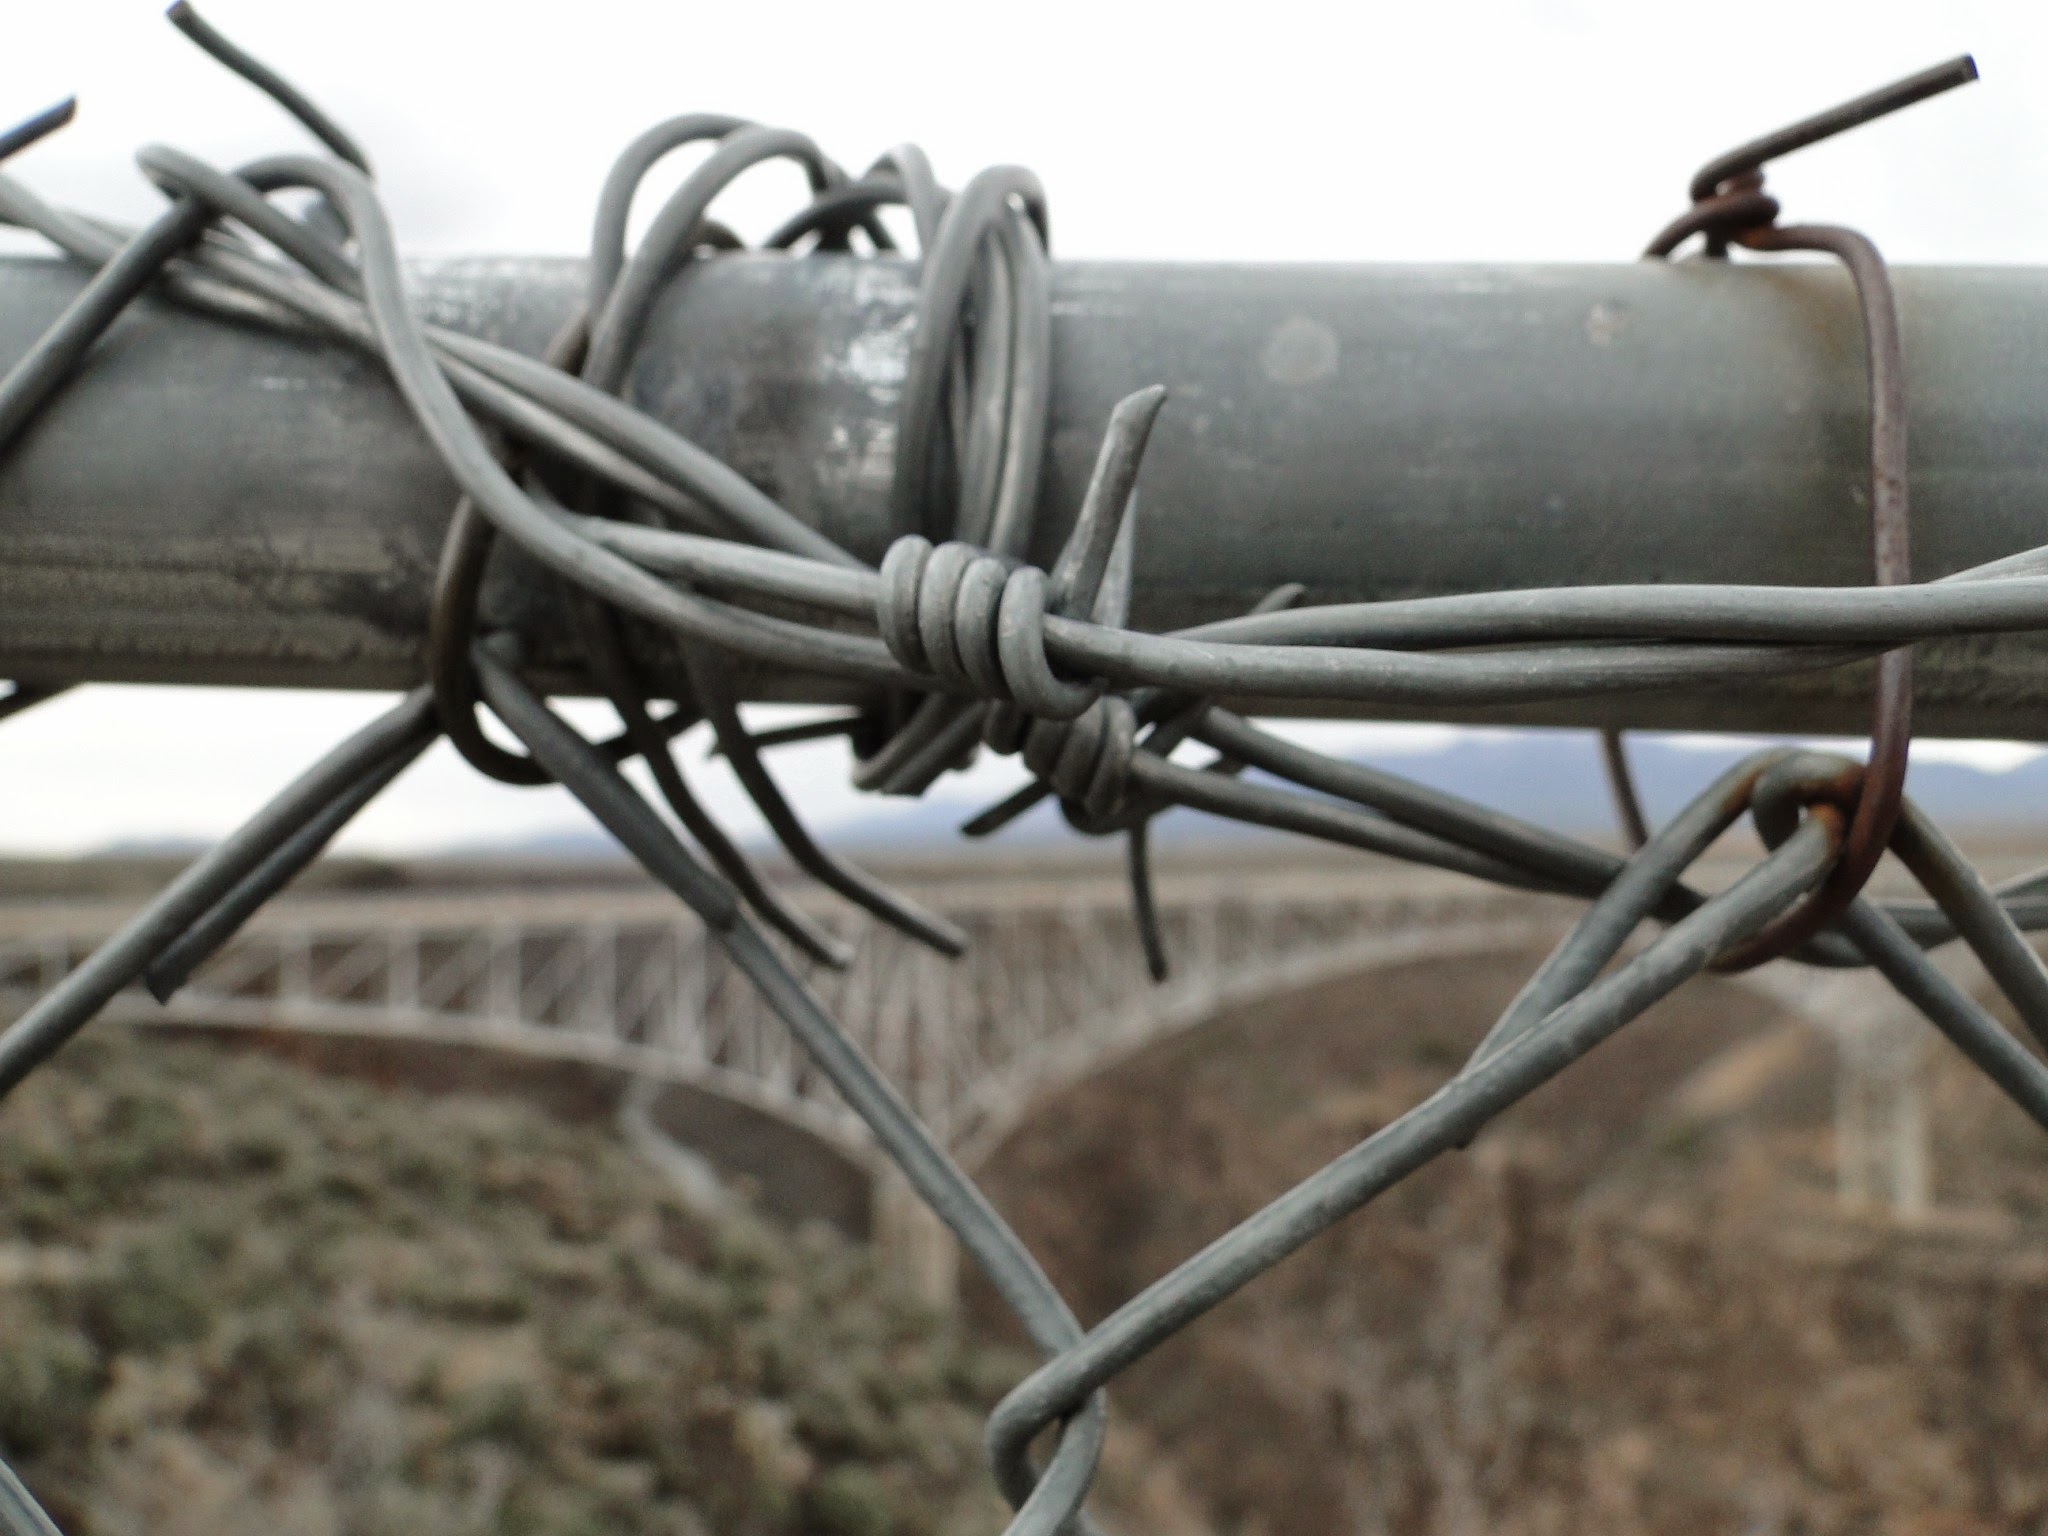
aircraft, vehicle, mast, iron, aircraft engine